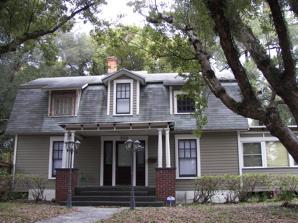
Building: William E. Curtis House
Country: United States of America
Year built: 1906
Historic house in Florida, United States United States historic place William E. Curtis House U.S. National Register of Historic Places Show map of Florida Show map of the United States Location 808 East Curtis Street Tampa , Florida Coordinates 27°59′16″N 82°27′46″W / 27.98778°N 82.46278°W / 27.98778; -82.46278 Area less than one acre Built 1905 - 1906 Architectural style Dutch Colonial Revival NRHP reference No. 87001424 Added to NRHP August 27, 1987 The William E. Curtis House (also known as the John F. Durack House ) is a historic home in Tampa , Florida ; located at 808 East Curtis Street.  On August 27, 1987, it was added to the U.S. National Register of Historic Places . Curtis was a nurseryman Built around 1905 - 1906, the house is one of the oldest residential structures in Tampa's Seminole Heights neighborhoods.  The two-story, frame structure is an example of Dutch Colonial Revival style and features a gambrel roof. References